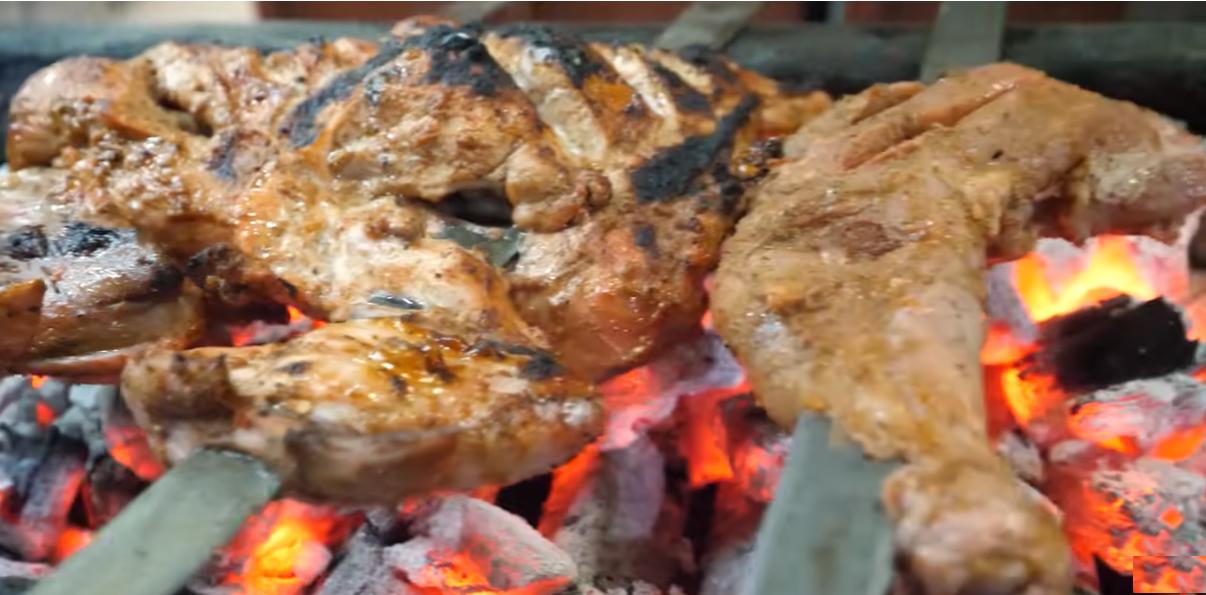
Choka ni kuku inayotiwa viungo kama vile rangi ya manjano ,kitungu saumu,chumvi, pilipili. Karafuu limewlekwa juu ya jiko la makaa.